Eulogio Rodriguez

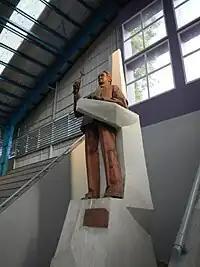
Eulogio Rodriguez Monument in Rodriguez, Rizal

On May 20, 1953, he was elected Senate President, a position he occupied for the next ten years. As the third highest government official, he steered the Senate into greater heights in terms of legislation. He was replaced by then-Senator Ferdinand Marcos, then the Minority Floor Leader, as Senate President in a leadership coup in 1963, ending his long leadership of the Upper Chamber.